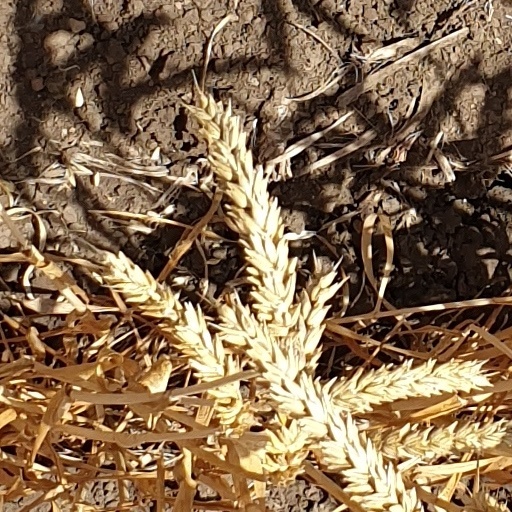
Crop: wheat